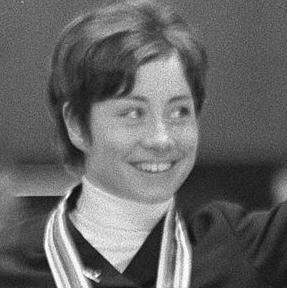
Age: 21